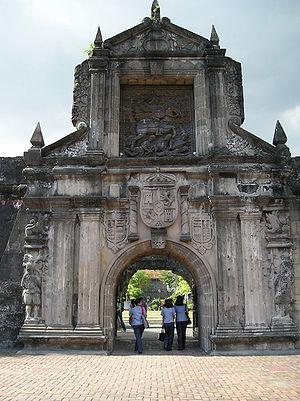
Le Fort Santiago, est une citadelle construite à l'origine par le conquérant espagnol, Miguel López de Legazpi pour la nouvelle ville de Manille, aux iles Philippines, rattachées à l'empire colonial espagnol. Cette forteresse forme la pointe péninsulaire de la partie ancienne de la ville de Manille qui est appelée ' Intramuros'.